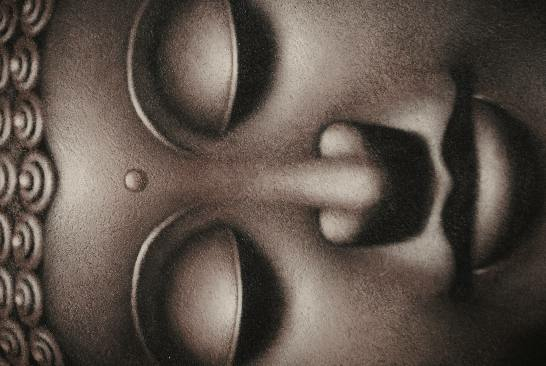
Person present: No